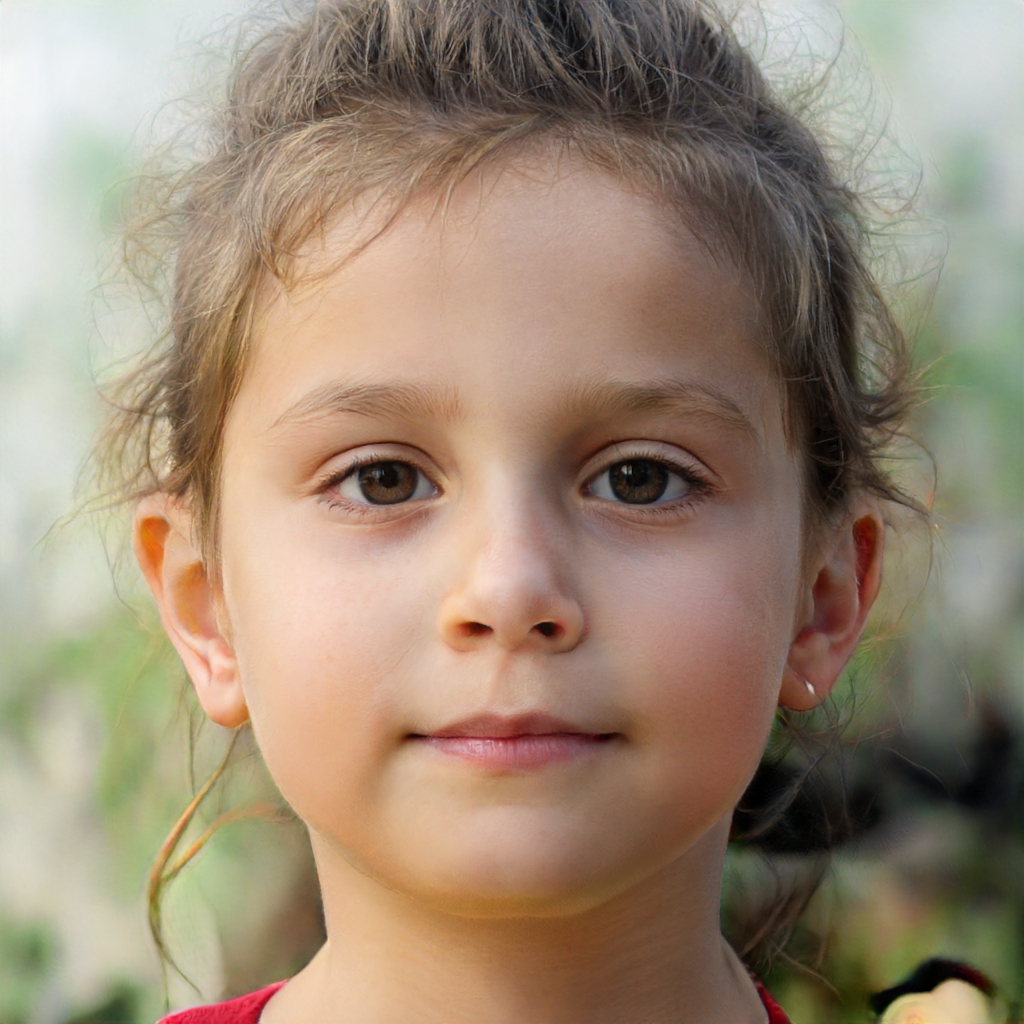
Label: Colored